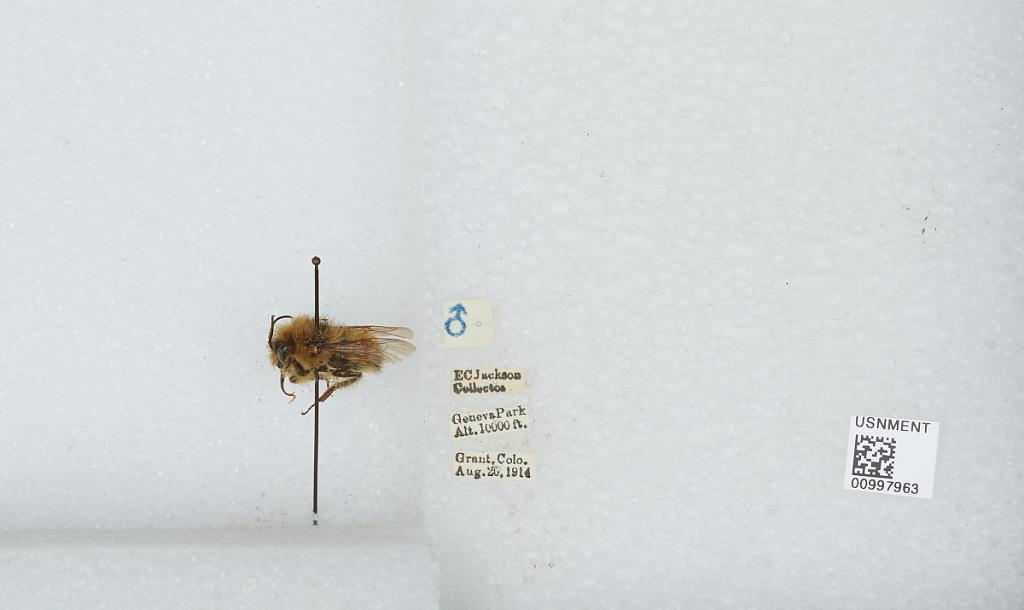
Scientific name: Bombus (Pyrobombus) centralis Cresson
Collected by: E. Jackson
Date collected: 1914-8-20
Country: United States
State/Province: Colorado
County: Park
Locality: Geneva Park, Grant
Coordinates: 39.5178, -105.727